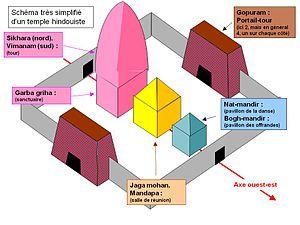
Schéma simplifié d'un temple hindouiste.
Adhisthana
L'architecture des temples hindous présente une grande variété selon les époques, les matériaux utilisés, les régions et les cultures, initialement en Inde. De nombreux temples de religion hindoue se trouvent en dehors de l'Inde, soit dans les pays qui ont été dirigés par des souverains de religion hindoue, soit dans les régions avec une forte immigration de population indienne.